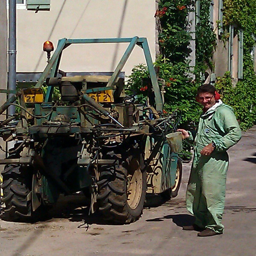
main in jumpsuit holding a pitcher next